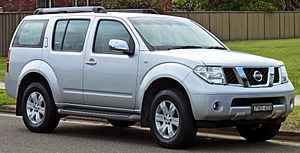
Nissan Pathfinder
Nissan Pathfinder i tredje generation (R51).
Nissan Pathfinder er et terrængående køretøj produceret af den japanske producent Nissan. Den første generation blev markedsført under Nissan Terrano-navnet uden for Nordamerika, anden generation blev ikke importeret til Europa, og den tredje generation blev importeret til Europa fra 2005 til 2013 og fremstillet i Europa på Nissans fabrik i Barcelona i Catalonien. Den fjerde generation er ikke importeret til Europa.